The Historical Atlas of United States Congressional Districts: 1789–1983

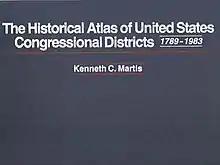
The front of the first edition

The Historical Atlas of the United States Congressional Districts: 1789-1983 is a 352-page bound volume of maps of all United States congressional districts from the effective date of the U.S. Constitution through the congressional redistricting after the 1980 U.S. Census. It was authored by West Virginia University geography professor Kenneth C. Martis with cartography by Ruth A. Rowles.